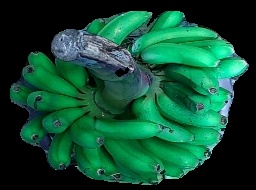
Variety: rasbale
Grade: grade1